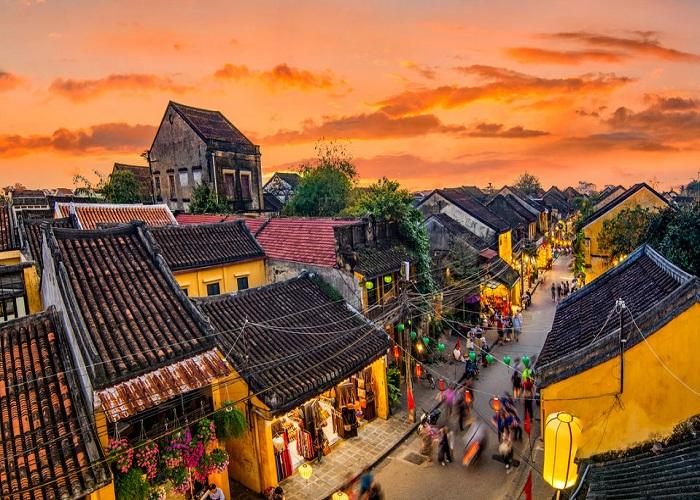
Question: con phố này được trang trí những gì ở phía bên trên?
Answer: được trang trí bởi những cái lồng đèn